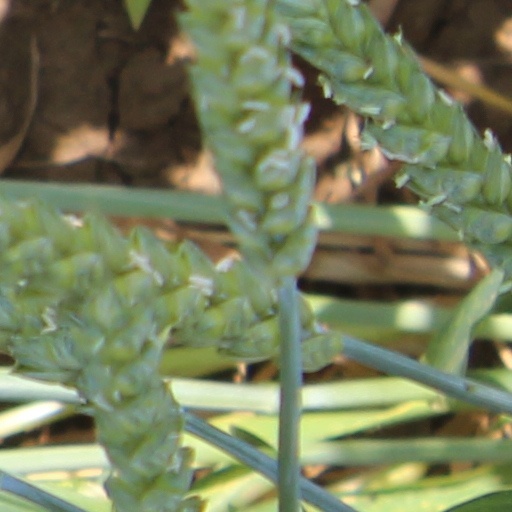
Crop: wheat